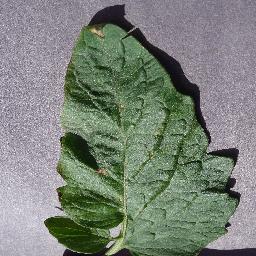
Label: Tomato___Target_Spot